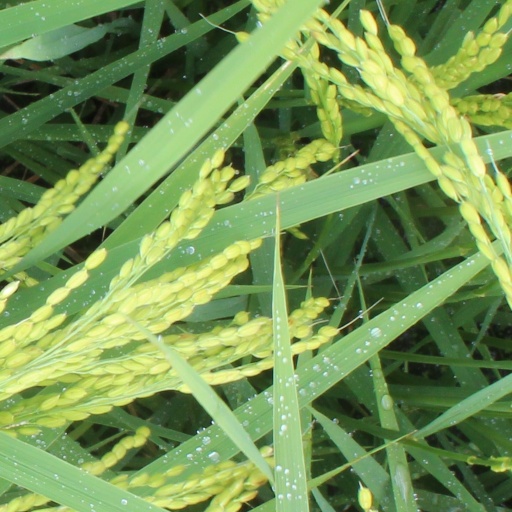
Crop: rice